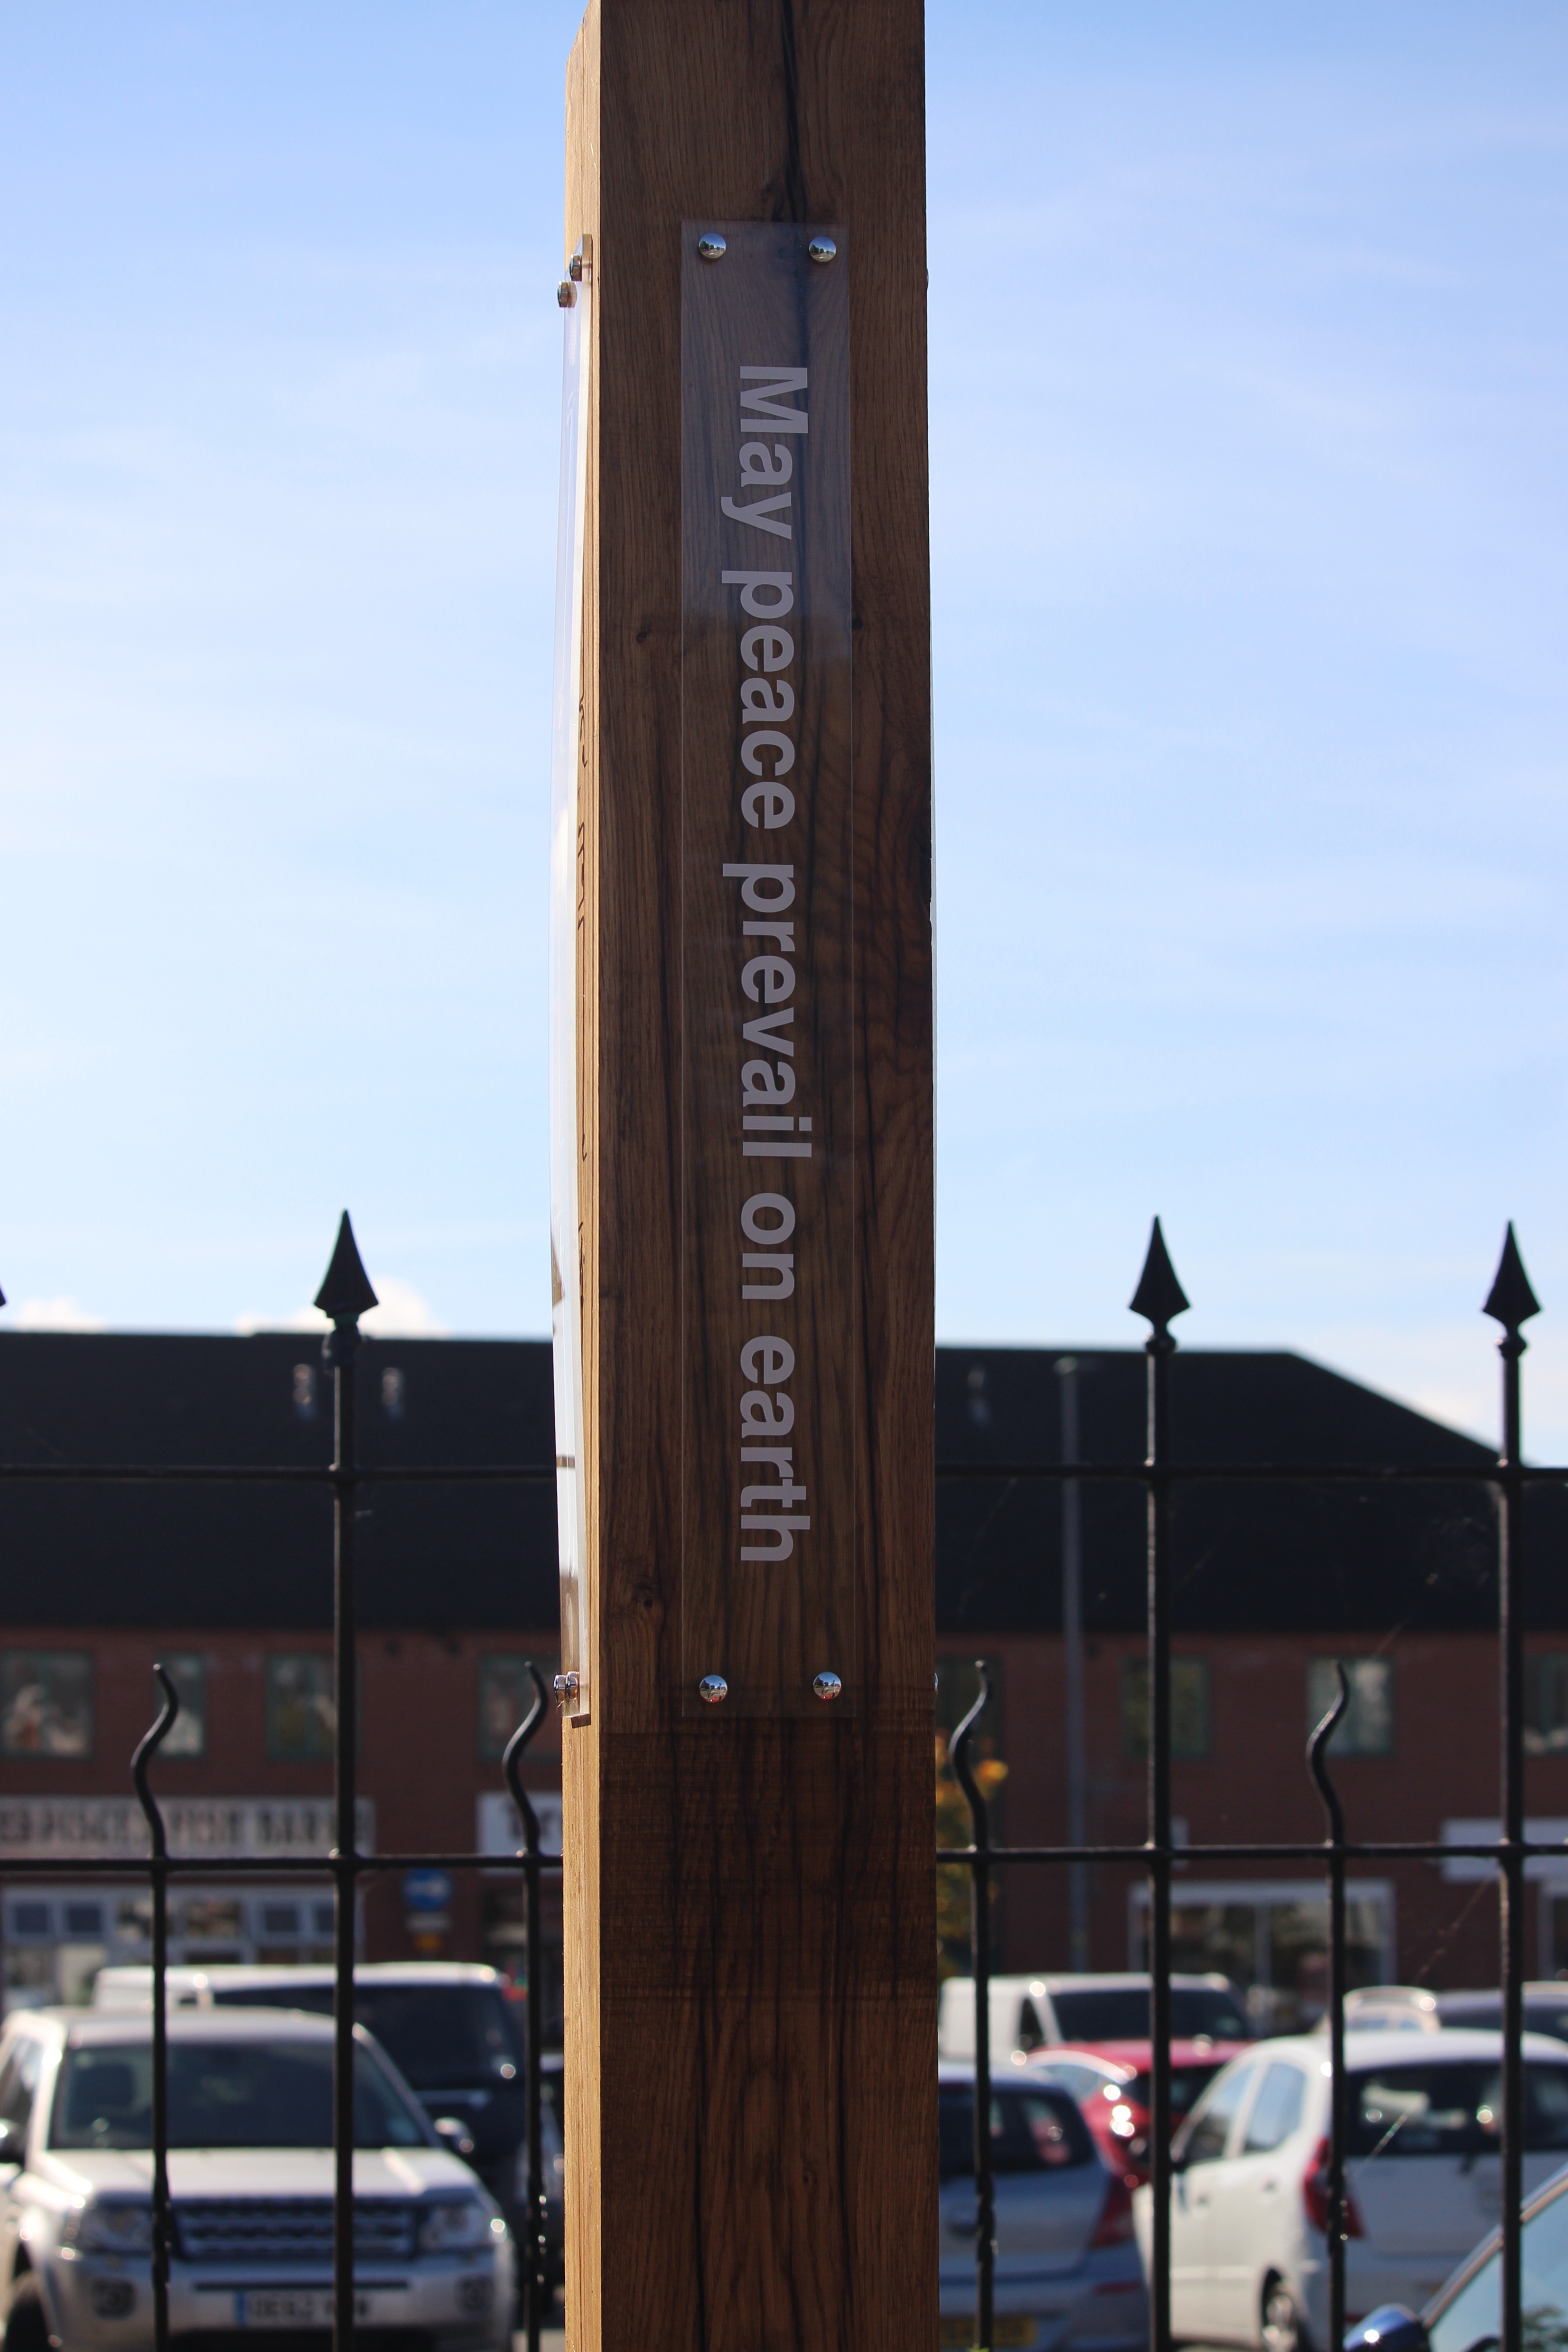
architecture, structure, skyscraper, downtown, pole, tower, peace, landmark, lighting, world, memorial, japanese, english, german, wars, cheshireeast, sandbach, markettown, saxon, conflict, arabic